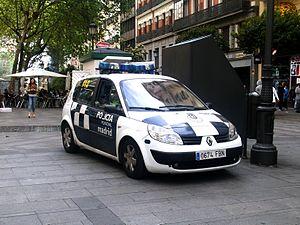
Véhicule de la police municipale de Madrid